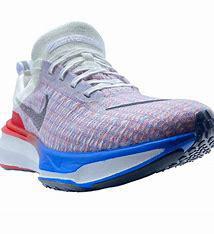
Brand: Nike
Model: Zoomx Invincible Run Flyknit